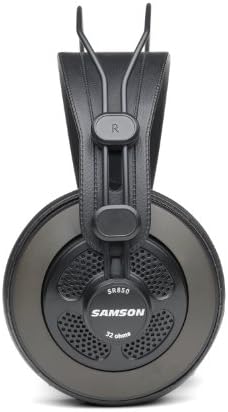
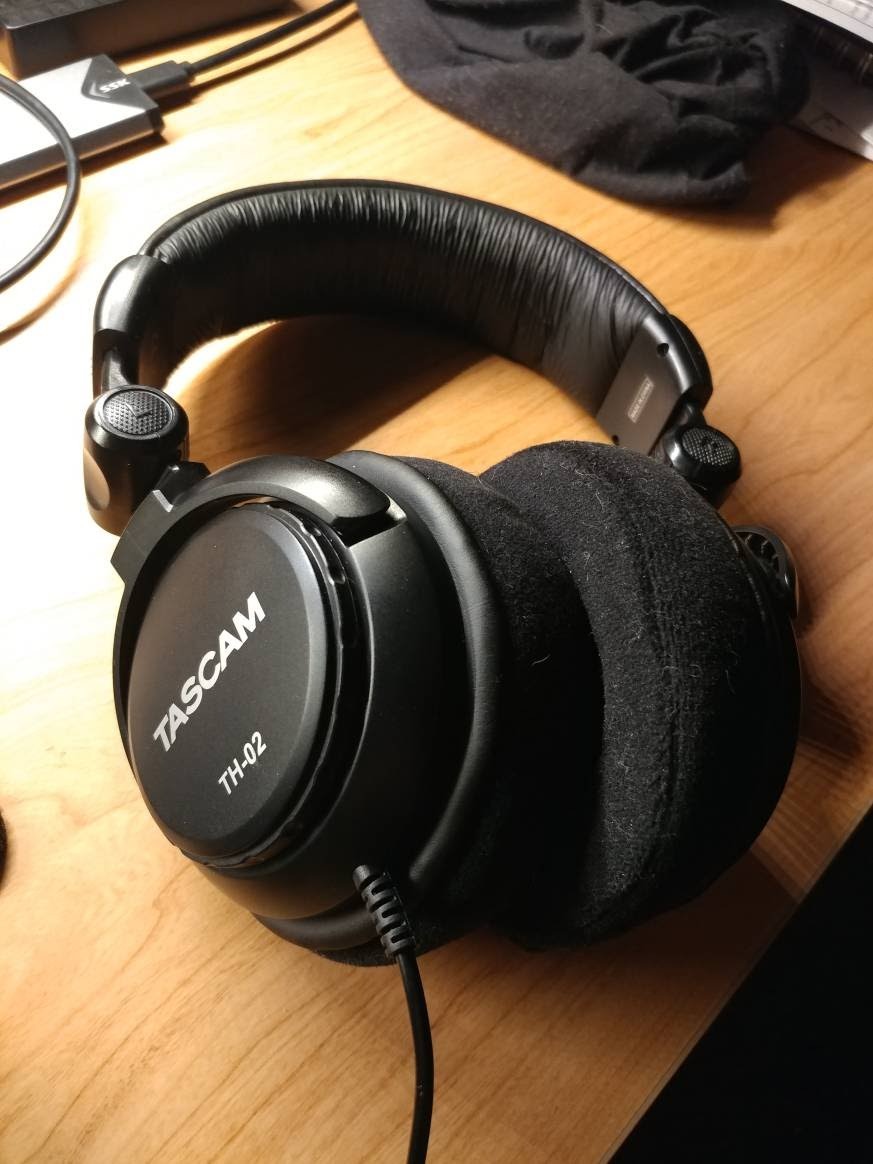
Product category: headphones
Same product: no